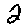
Label: 2